2007 Australian federal election

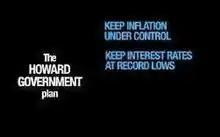
Liberal Party electoral advertising shown on free-to-air and pay TV in 2004.

On 7 June in a speech promoting the government's handling of the economy, Treasurer Peter Costello recalled the learner driver slogan of the 2004 election: "This [the economy] is like a highly engineered racing car and I tell you what, I wouldn't be putting an L-plate driver in the cockpit at the moment". August 2007 saw, for the first time during an election campaign, a 0.25-point interest-rate rise to 6.5 per cent by the Reserve Bank, the sixth rise since the last election in 2004. Labor used the news to argue that the Coalition could not be trusted to keep interest rates low, while Costello argued that interest rates would be higher under Labor. In November 2007 interest rates were raised for the sixth time since the 2004 election, to a 10-year high of 6.75 per cent. In response to Labor criticism of the government on the rate rises, Howard stated in August 2007 "[Rudd] can scour every transcript, and I will make them available, of every interview that I gave during that election campaign and he will find no such commitment." In late September, Sudanese Australian Liep Gony was murdered by two white assailants. Initial off-the-record statements by police officers falsely attributed the murder to gang violence, leading to a press and political storm around so-called African gangs. During this period, Immigration Minister Kevin Andrews criticised Sudanese Australians on various occasions for "not fitting in" and suggested they were disposed towards "un-Australian" violence. As a result of this discourse, the government decided to cut the percentage of refugee visas given to Africans from 70% to 30%.